Railway post office

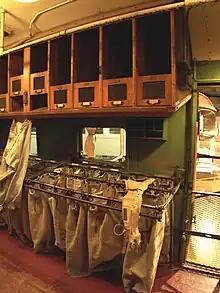
An interior view of Great Northern Railway #42, a restored RPO on display at the California State Railroad Museum in Sacramento.

In 1869, the Railway Mail Service (RMS), headed by George B. Armstrong, was officially inaugurated to handle the transportation and sorting of mail aboard trains. Armstrong was promoted from a supervisory position in the Chicago post office following his experiments in 1864 with a converted route agent's car on runs between Chicago and Clinton, Iowa.